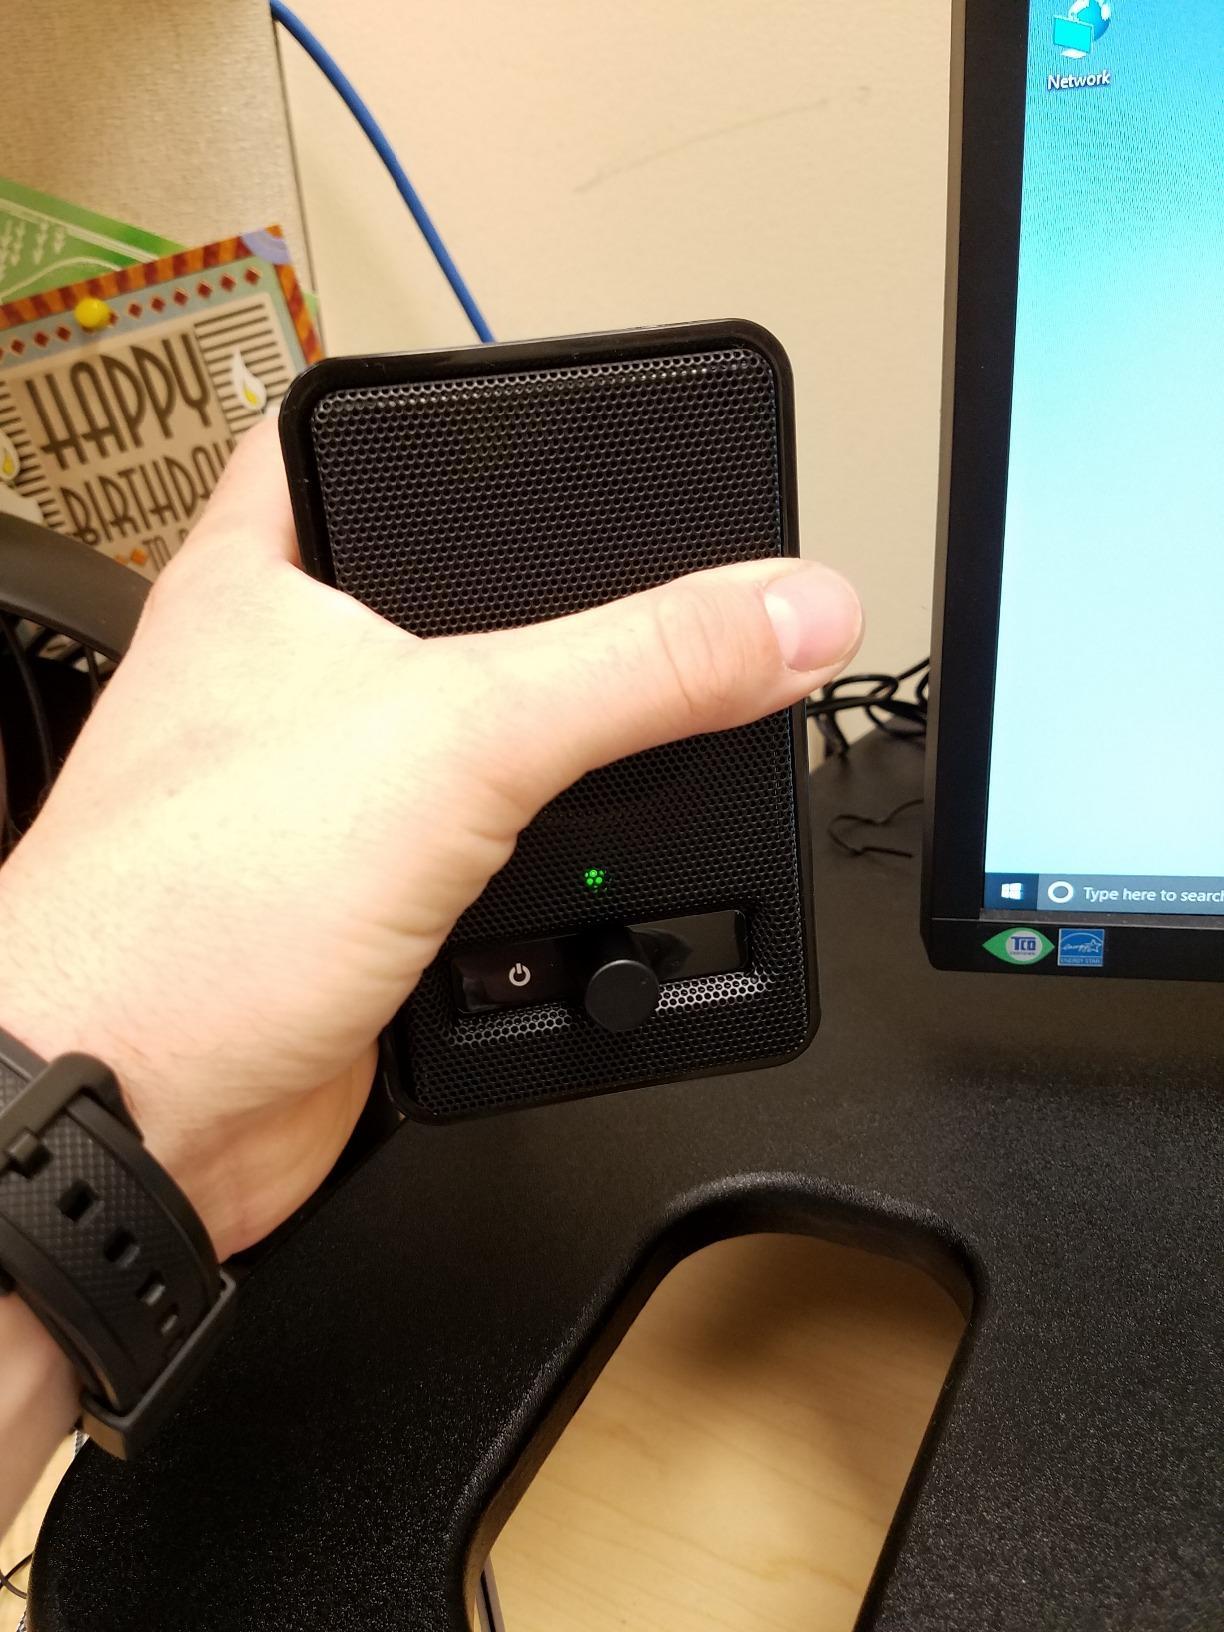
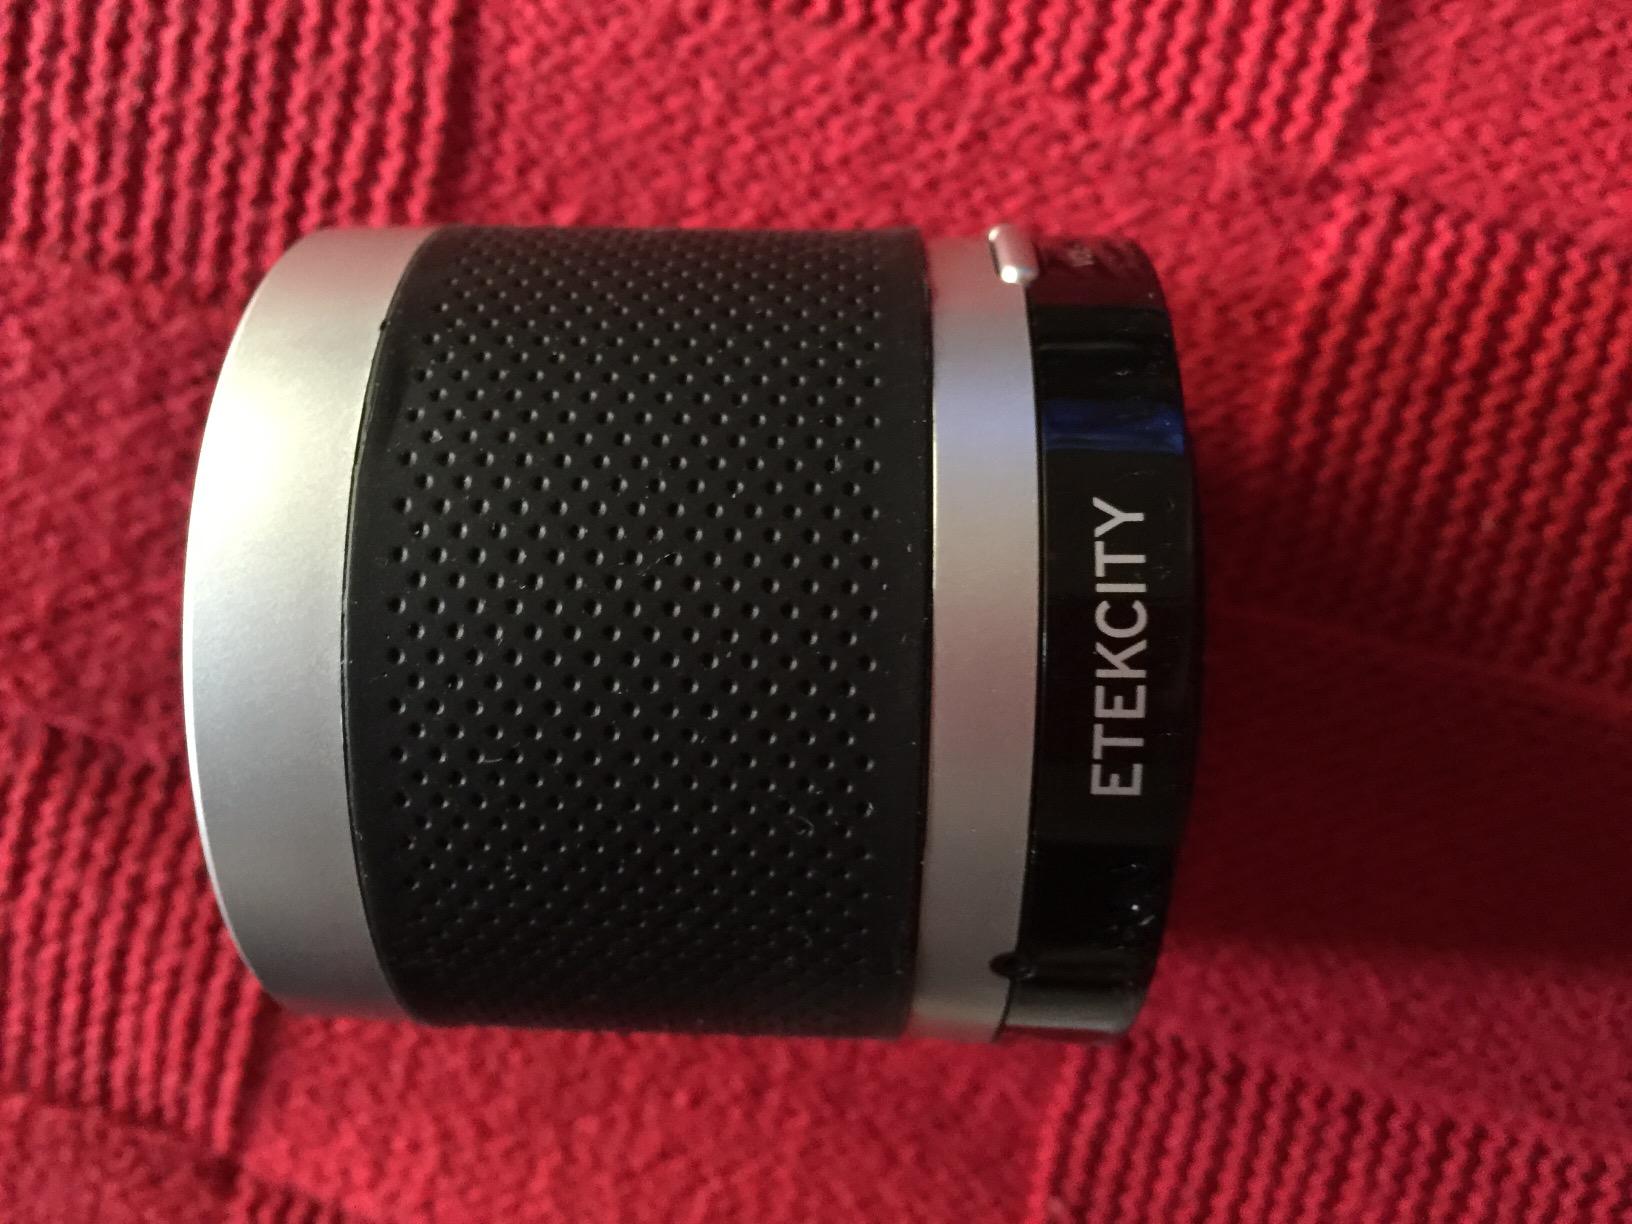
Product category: speaker
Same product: no